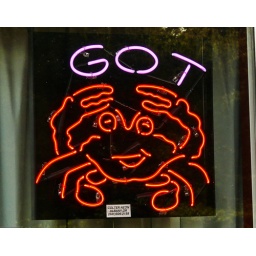
In the window by the front door of one of Bandon's best restaurants in Coos County on the Oregon coast.